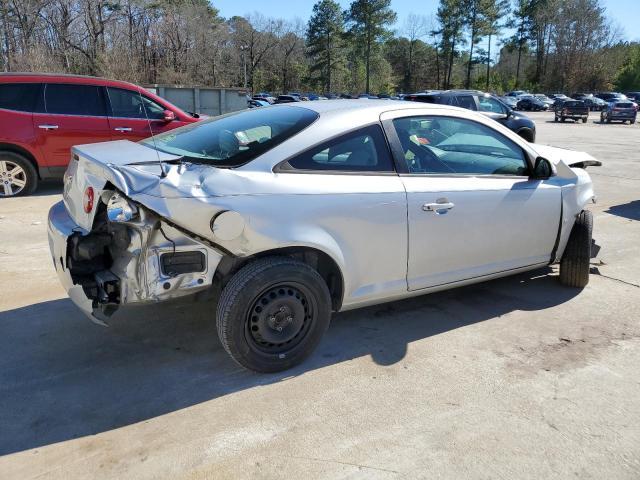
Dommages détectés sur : pare-choc avant, malle, feu arrière droit, pare-choc arrière, plaque d'immatriculation arrière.
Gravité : majeur